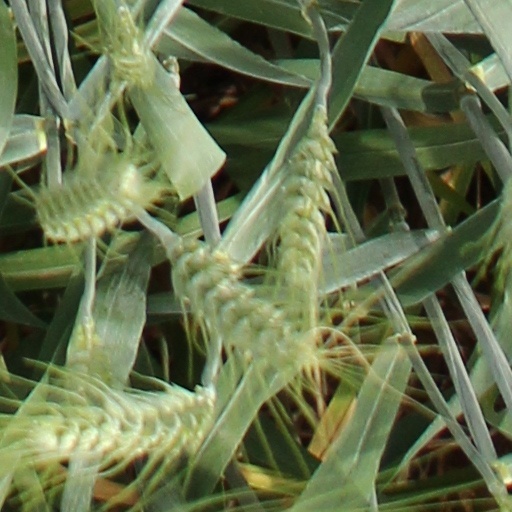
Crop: wheat